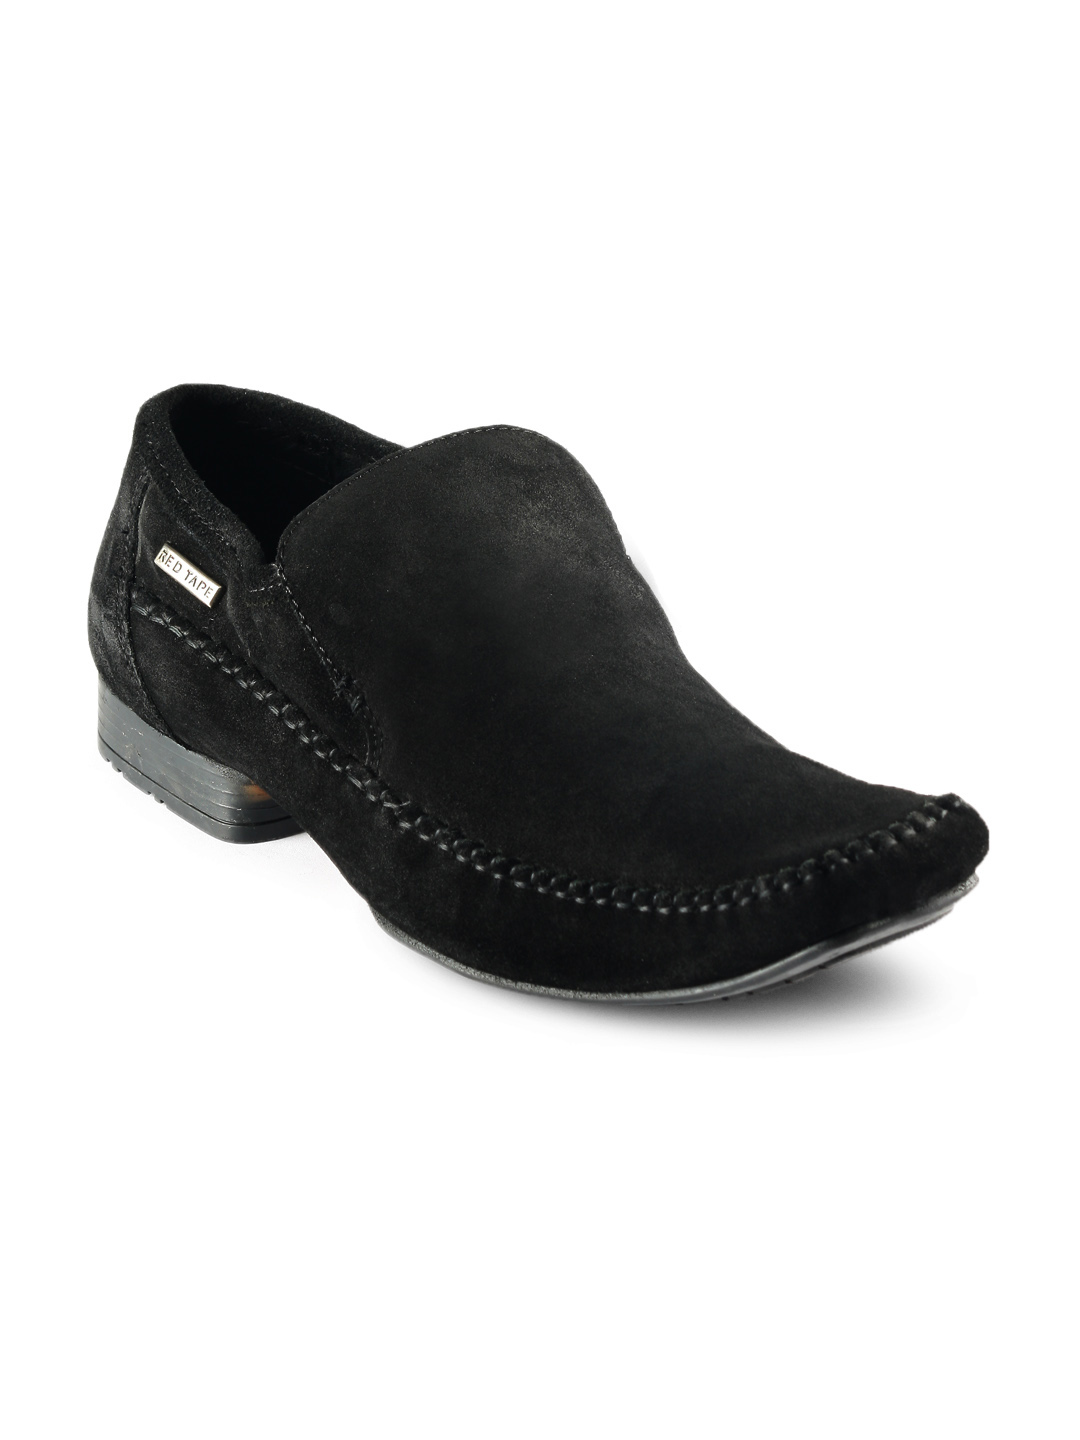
Red Tape Men Mocassins Black Casual Shoes
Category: Footwear / Shoes / Casual Shoes
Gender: Men
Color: Black
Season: Summer 2011
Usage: Casual